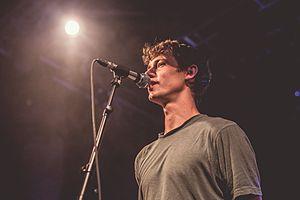
AnnenMayKantereit est un groupe de pop rock allemand, originaire de Cologne. Le chanteur, Henning May, chante en allemand et, moins souvent, en anglais.